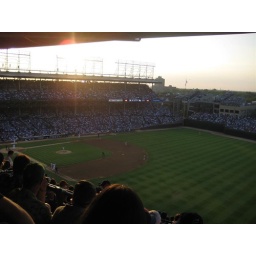
A view of the field from our seats in the upper deck